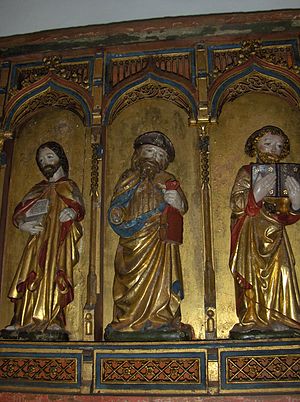
Posebind i kunstværker i Danmark
Apostlen Jakob med posebog, på alter fra Preetz, nu på Nationalmuseet
"Posebind i kunstværker i Danmark er relativt hyppigt forekommende. En systematisk behandling af posebøgernes forekomst i kunstværker i Danmark findes ikke. På grundlag af Viggo Starcke og databaserne ""kalkmalerier i Danmarks kirker og Danmarks middelalderlige Altertavler"" kan dannes en oversigt. Betegnelsen bogpose benyttes i beskrivelserne uden sikker viden, om der er tale om en bog i en pose eller en egentlig posebog.